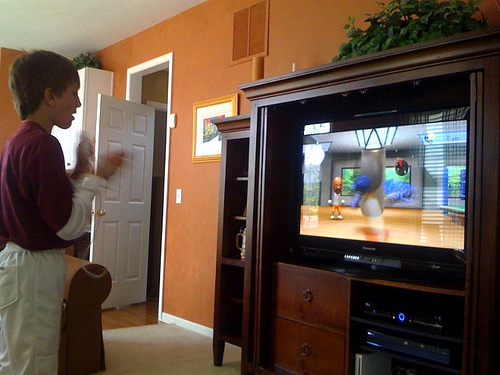
user: Given an image and a question. Answer the question in a short answer. Question: What is this person doing? Short Answer:
assistant: play video game